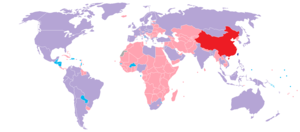
Et-Kina-politik
Kortet viser et-Kina-politikken i praksis.      Fastlands-Kina (Folkerepublikken Kina)      Taiwan (Republikken Kina)      kun forbindelser med Folkerepublikken      kun forbindelser med Republikken      uformelle forbindelser med Republikken      ingen forbindelser med nogen af dem
Kortet viser Et-Kina-politikken i praksis. Folkerepublikken (rød); Republikken (blå); forbindelser med Folkerepublikken kun (lyserød); forbindelser med Republikken kun (lyseblå); uformelle forbindelser med Republikken (lavendel); forbindelser med ingen af dem (grå).
Et-Kina-politik betegner den politiske opfattelse, at der kun eksisterer ét Kina, der udgøres af Fastlands-Kina, Hong Kong, Macau og Taiwan. Accept eller forkastelse af dette princip er en vigtig faktor i Folkerepublikken Kinas udenrigspolitik. Folkerepublikken Kina kræver, at alle lande, der ønsker diplomatiske forbindelser med republikken, skal anerkende Folkerepublikken Kina som den eneste legitime Kina, og derfor afholde sig fra at opretholde forbindelser med Republikken Kina på Taiwan. Erkendelsen af, at der kun er ét Kina er også en betingelse, som Folkerepublikken har sat for forhandlingerne med regeringen i Republikken Kina. Republikken Kinas synspunkter er betydeligt mere delte. Landets politik kræver officielt suverænitet over Fastlands-Kina, men de facto søges kravet ikke længere aktivt gennemført.